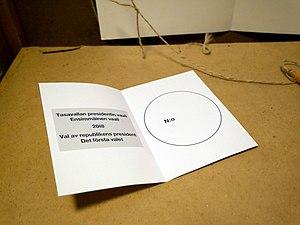
La Finlande est une république parlementaire et les élections en Finlande sont de différents types. Au niveau national, la Finlande élit un chef d'État – le président de la République – et un corps législatif. Le président est élu pour un mandat de six ans, par vote populaire direct. Le Parlement compte 200 membres, élus pour un mandat de quatre ans par le scrutin proportionnel plurinominal, dans les circonscriptions. La Finlande a un système multipartite, avec trois partis traditionnellement puissants, dans lequel un parti n' a pas toujours la chance de gagner le pouvoir à lui seul, ce qui fait que les partis doivent travailler ensemble pour former des gouvernements de coalition.